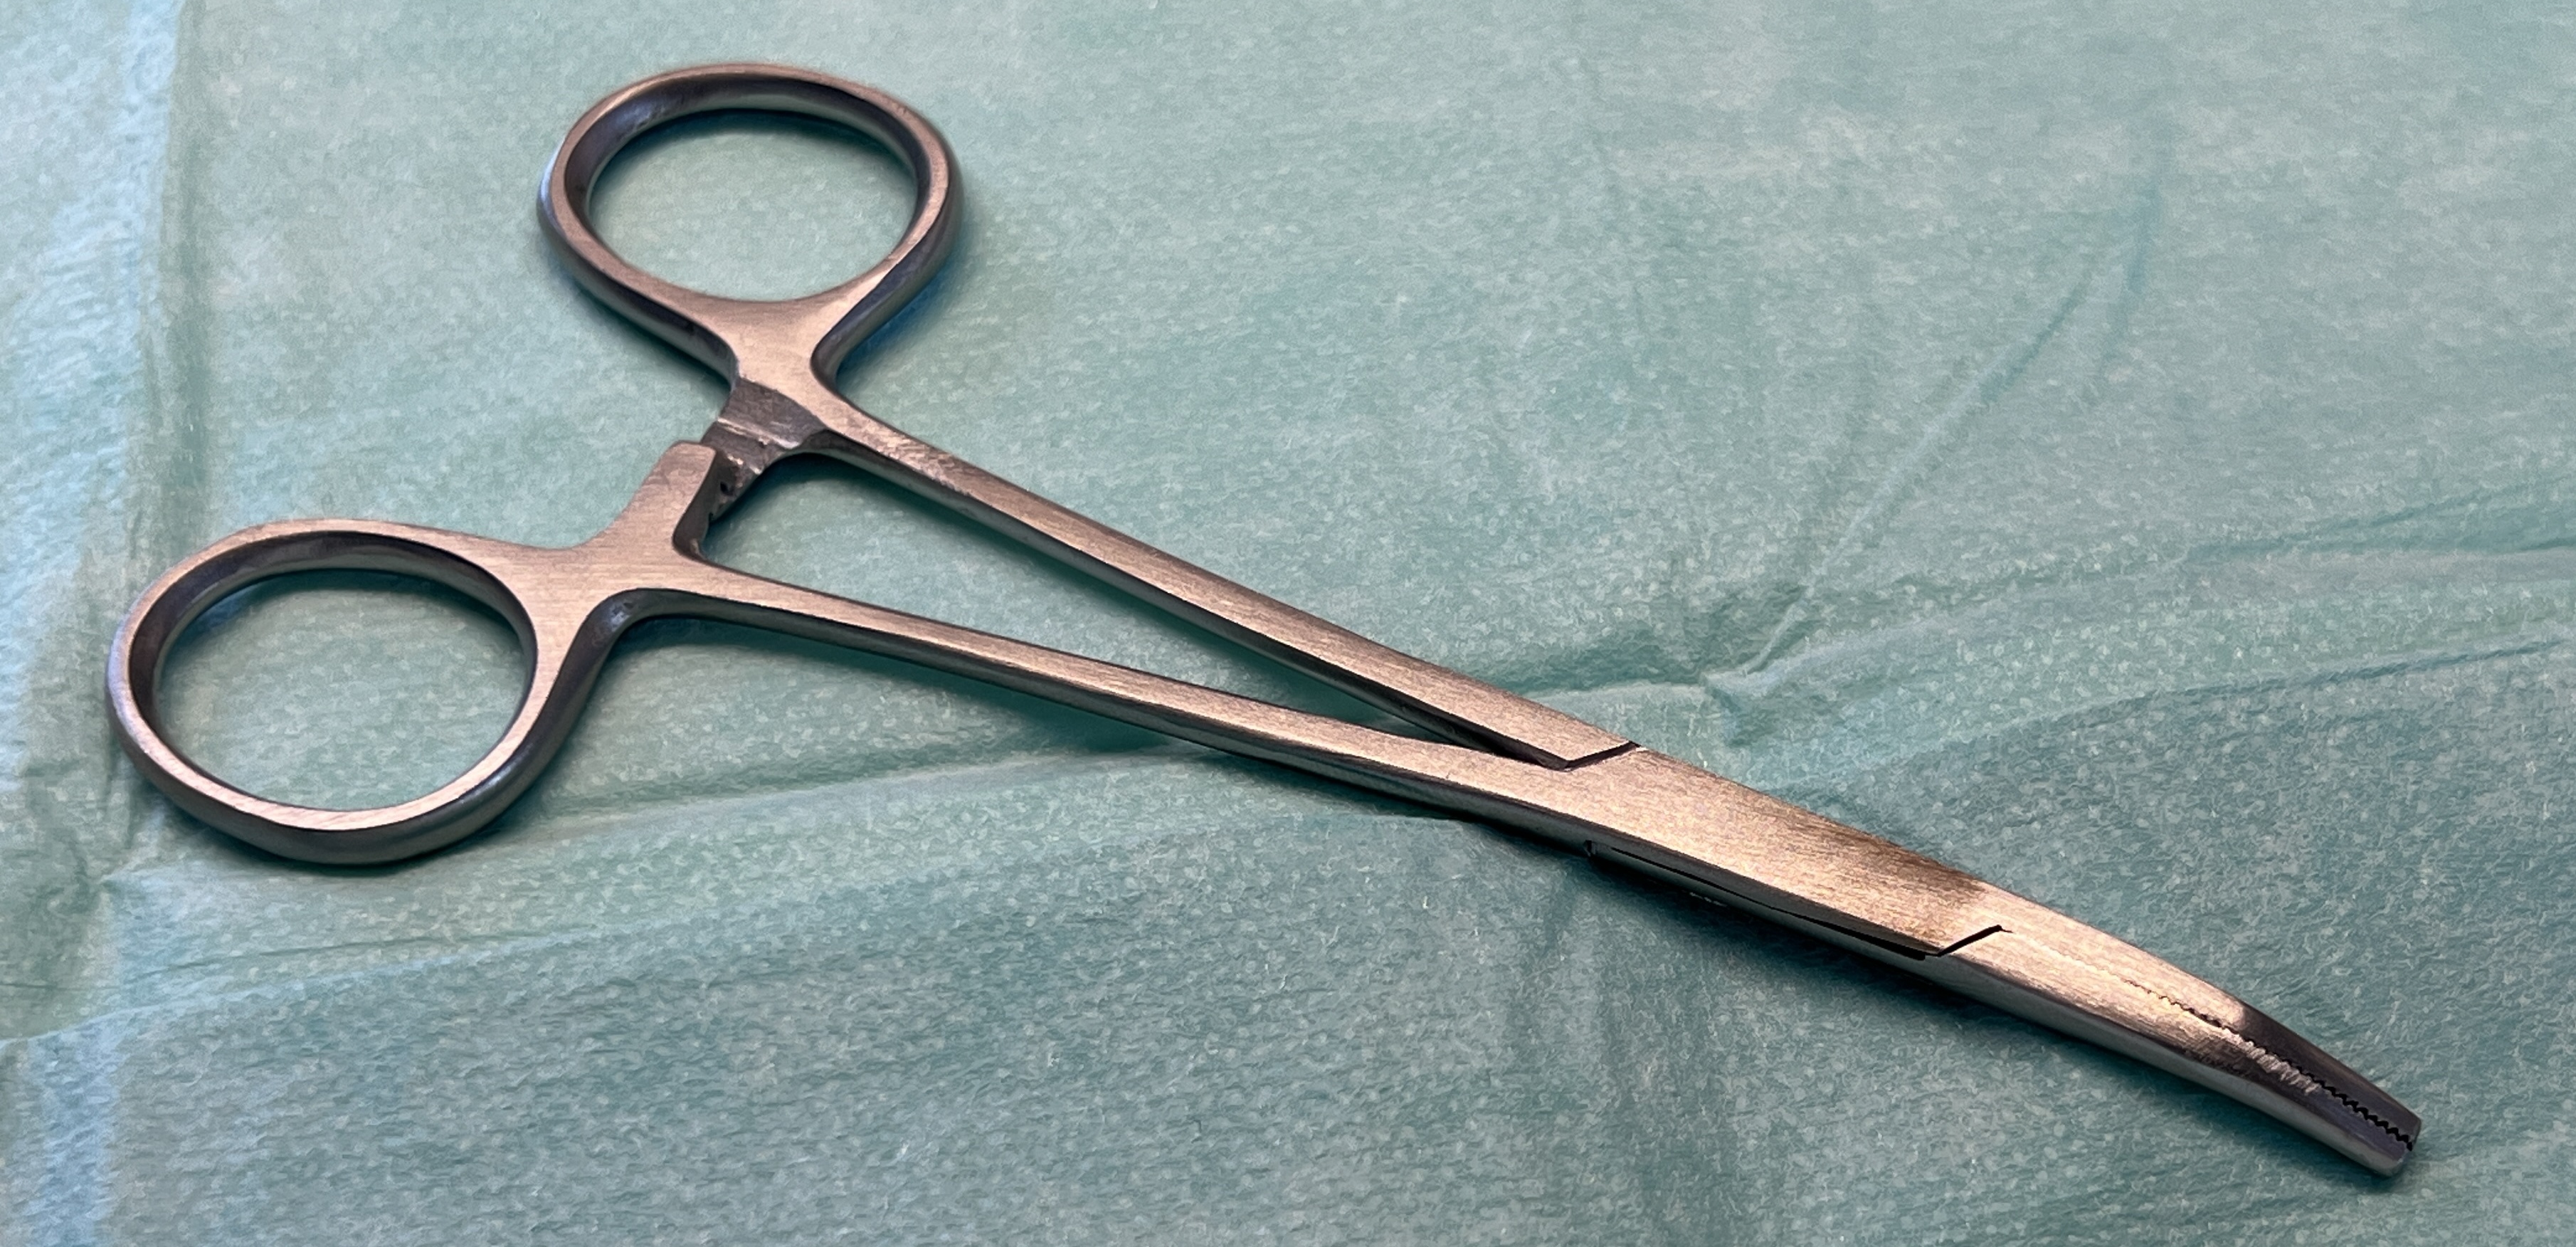
Hinged instrument state: closed